University of Shizuoka

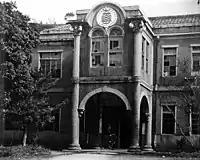
Main Building of Shizuoka Women's School of Pharmacy (Kawarabacho Campus)

In those days, pharmacy schools for women were very rare in the Empire of Japan. Iwasaki believed that higher education for women was important. Iwasaki ran Iwasaki Eye Clinic in Takajōmachi, Shizuoka City, Shizuoka Prefecture, and Shizuoka Women's School of Pharmacy established at this clinic building. Iwasaki became the Principal and was planning to move Shizuoka Women's School of Pharmacy to a new campus in Kawarabachō, Shizuoka City, Shizuoka Prefecture. But Iwasaki died suddenly in 1925.